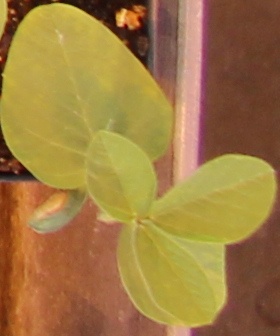
Label: Soybean